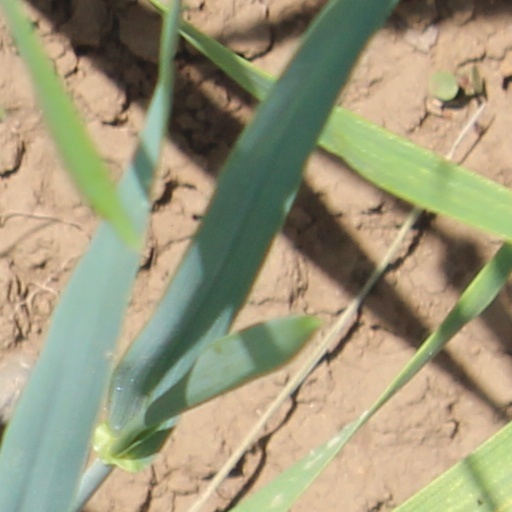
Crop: wheat